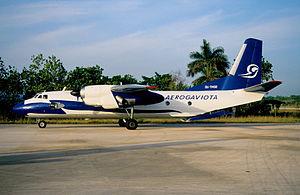
Aerogaviota est une compagnie aérienne basée à La Havane, à Cuba.